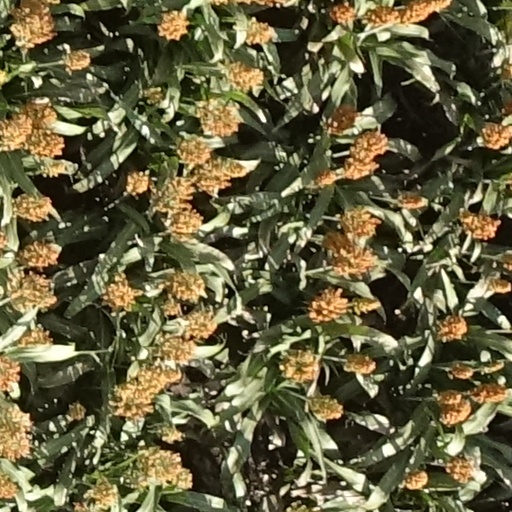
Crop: sorghum